Clarence Page Townsley

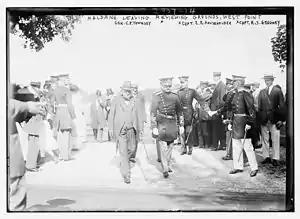
Richard Haldane leaving reviewing grounds with Clarence Page Townsley: Capt E.R Householder; Capt E.R. Gregory

Townsley served initially with the 4th Field Artillery Regiment. After a brief tour in California, Townsley returned to upstate New York, then to several Coast Artillery posts. He spent three years teaching drawing at West Point.